History of COVID-19 vaccine development

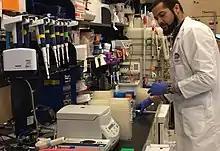
NIAID (NIH) scientist researching COVID‑19 vaccine. (30 January 2020)

After a coronavirus was isolated in December 2019, its genetic sequence was published on 11 January 2020, triggering an urgent international response to prepare for an outbreak and hasten development of a preventive vaccine.